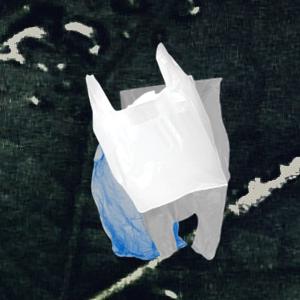
Label: plasticbags